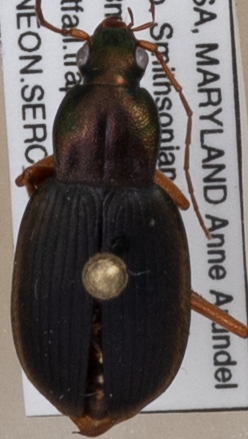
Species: Chlaenius aestivus
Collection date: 2021-05-27
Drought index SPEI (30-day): -1.382
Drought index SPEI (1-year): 2.09
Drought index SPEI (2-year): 1.258